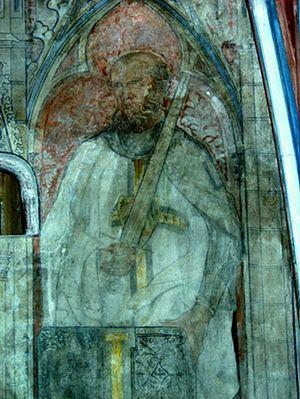
Poppo von Osterna fut le neuvième Grand Maître de l'ordre Teutonique.